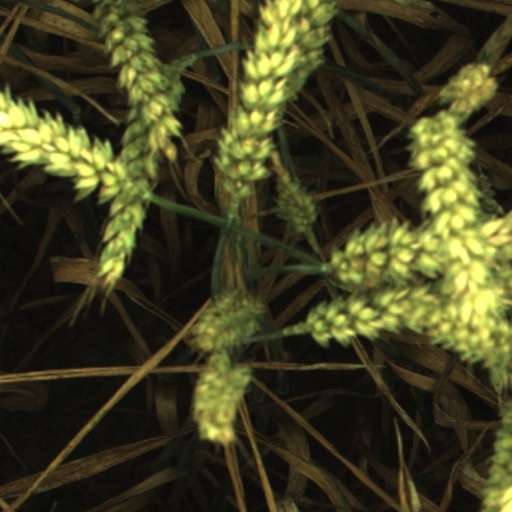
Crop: wheat